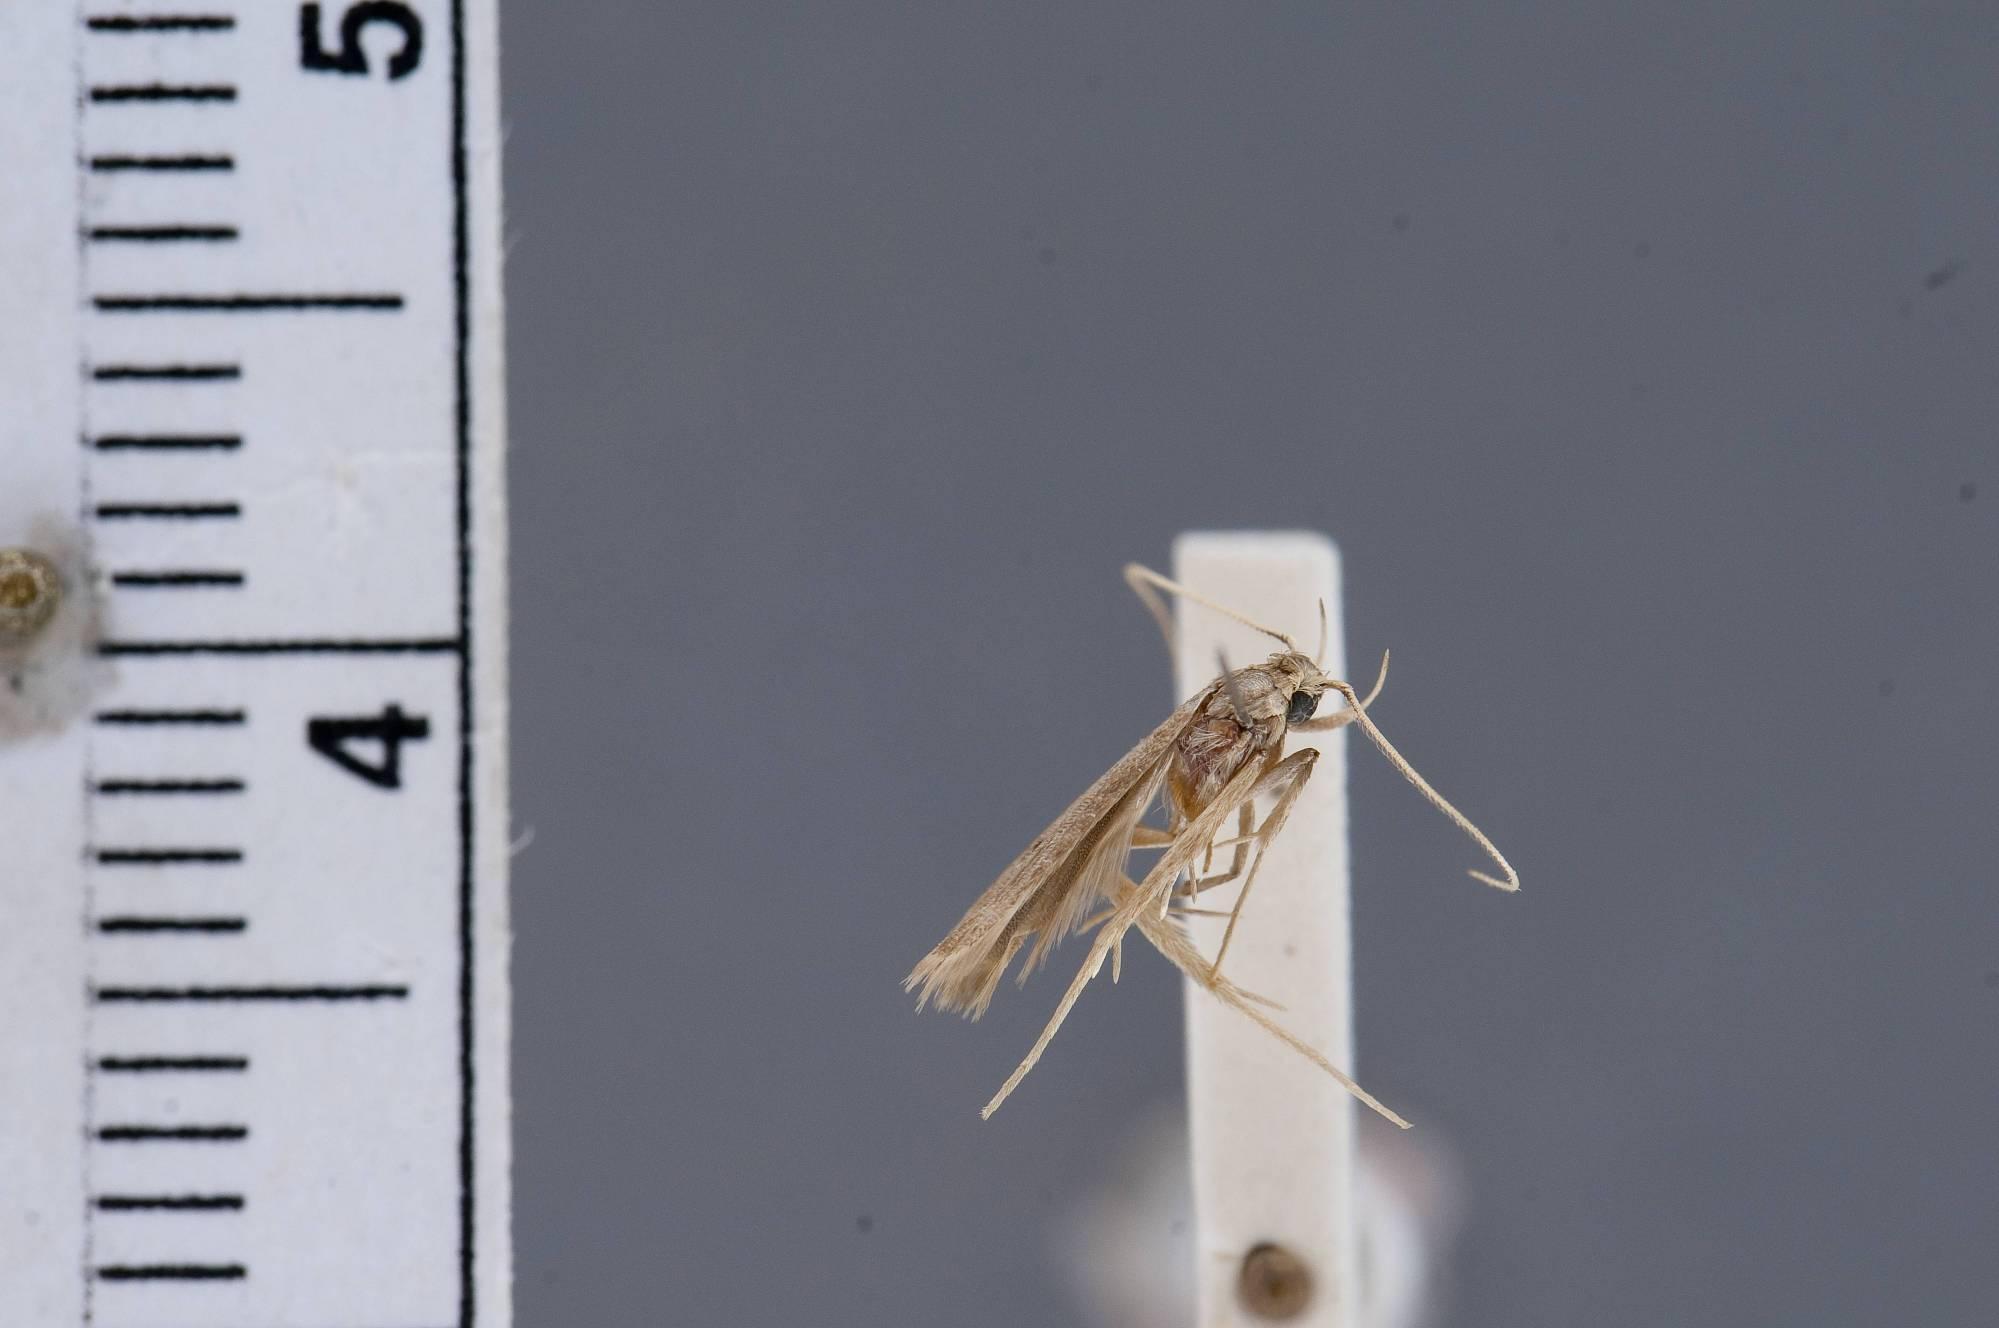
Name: Hygroplasta onyxijuxta
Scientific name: Hygroplasta onyxijuxta Wu & Park, 1998
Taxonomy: Animalia, Arthropoda, Insecta, Lepidoptera, Glossata, Lecithoceridae, Lecithocerinae
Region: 122
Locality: Udugama, Kanneliya Jungle, Galle, Southern, Sri Lanka
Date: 6 Oct 1973 to 12 Oct 1973